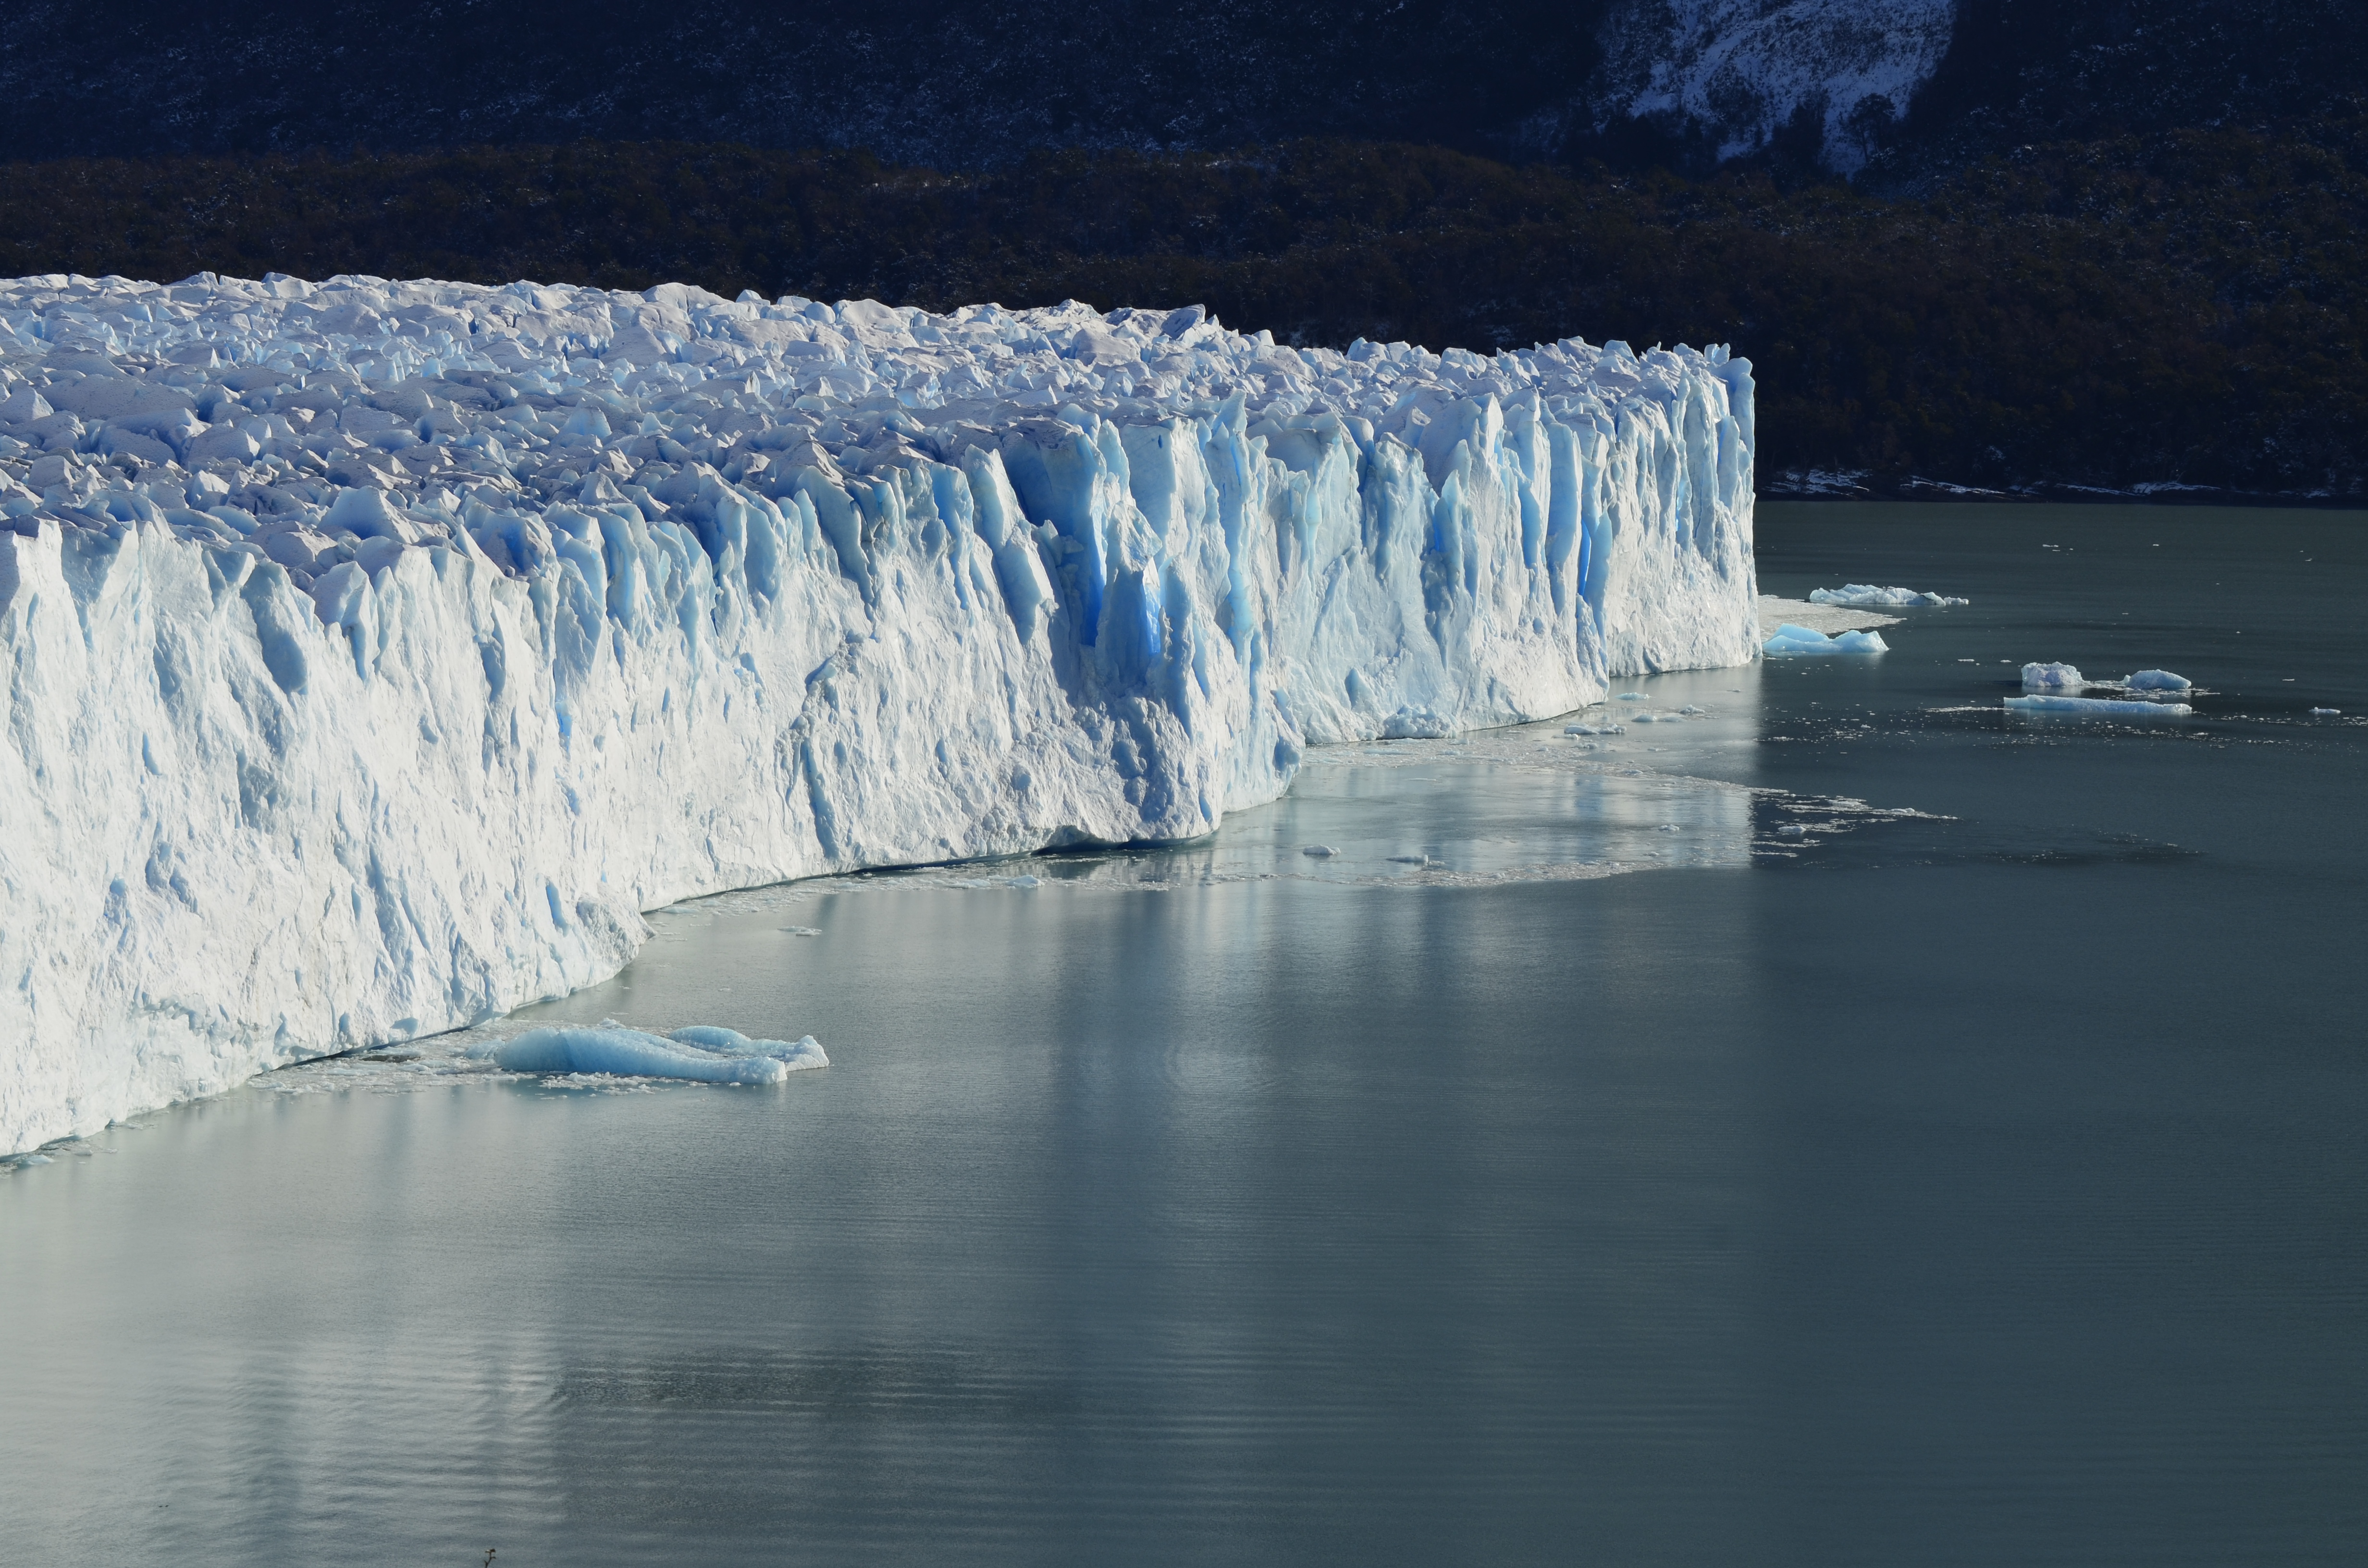
water, ocean, ice, reflection, glacier, fjord, arctic, iceberg, melting, freezing, landform, arctic ocean, glacial landform, ice cap, sea ice